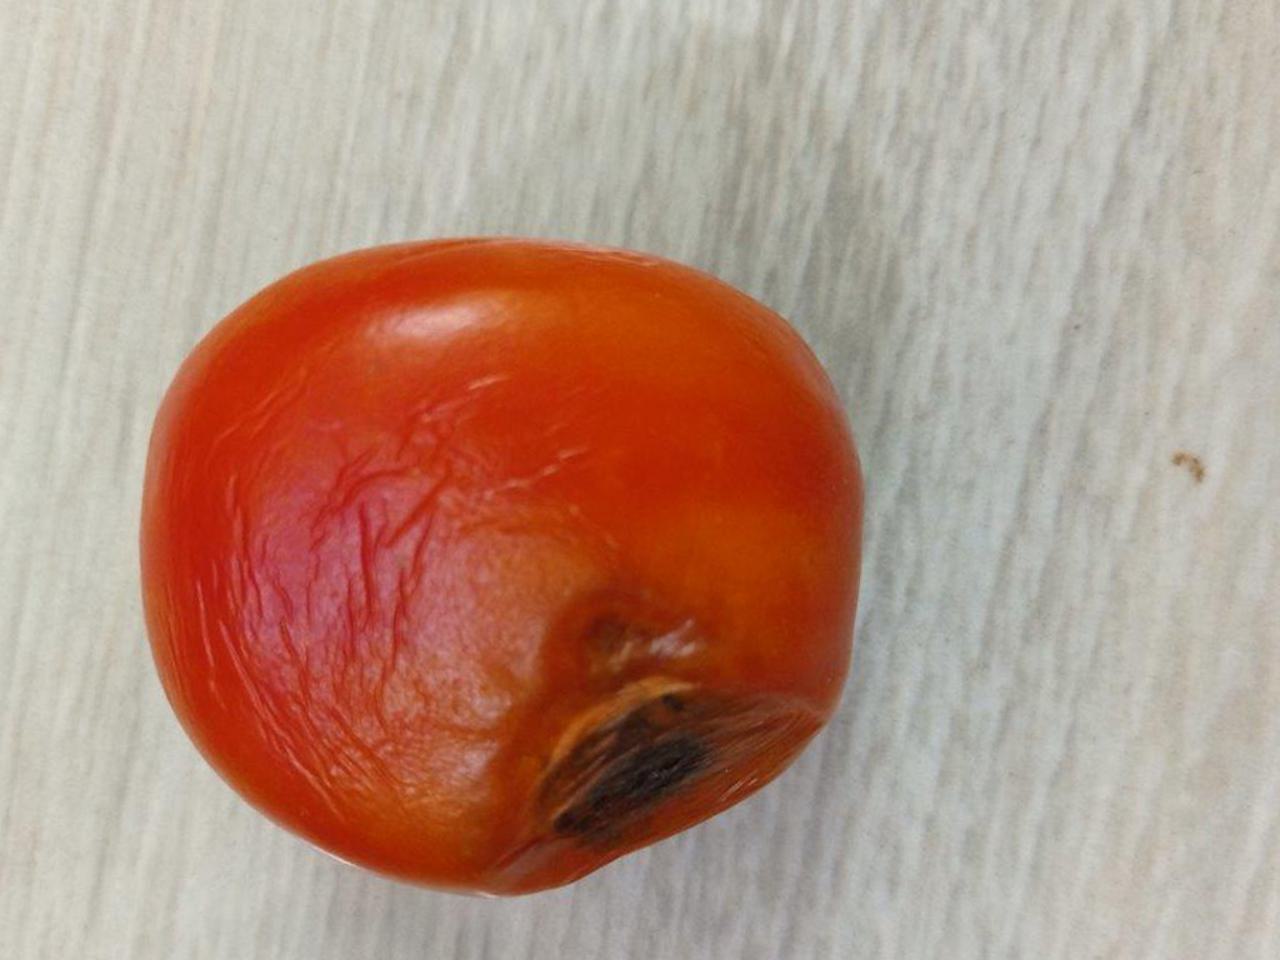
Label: Rotten